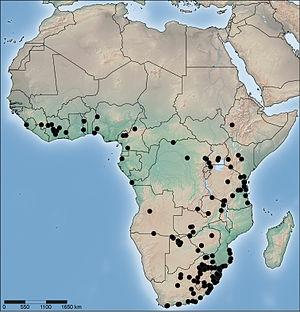
Copa flavoplumosa est une espèce d'araignées aranéomorphes de la famille des Corinnidae.